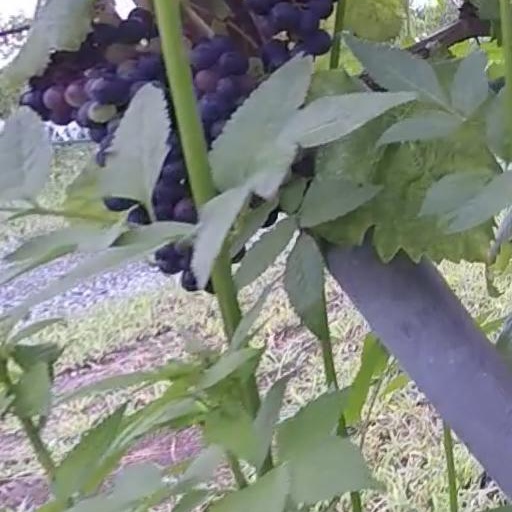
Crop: grape